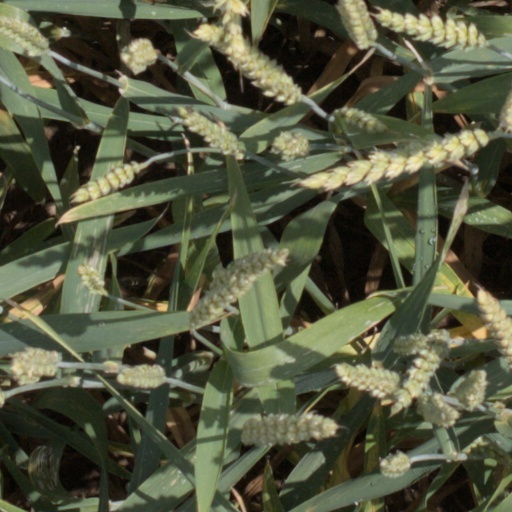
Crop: wheat